Azerbaijan's construction in areas gained in the Second Nagorno-Karabakh War

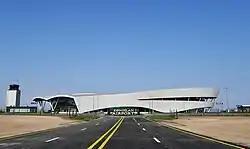
Zangilan International Airport

On 14 February 14, 2021, the foundation stone of a railway line linking Horadiz, Zangilan and Agband was laid. In making the announcement, the President stated that was intended that the branch would connect Azerbaijan proper with the exclave of the Nakhchivan Autonomous Republic. It was not mentioned how such a line would traverse the territory of the Republic of Armenia.